Robbery on the Bank of the Republic

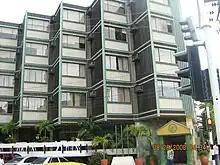
The Sicarare Hotel in Valledupar, where some of the assailants stayed

The robbery began on Sunday, October 16, 1994, at 6:00 AM, during the beginning of a holiday weekend. The assailants arrived in a red Dodge 600 truck that they parked outside of the bank. The assailants had the excuse that they had to repair the air conditioners in the bank building. An hour later, the assailants opened the garage door and drove the truck into the building. Suárez Rincón and Bonilla Esquivel, settled in rooms 202 and 306 of the Sicarare Hotel, which overlooked the bank, from where they coordinated the robbery operation using radios.